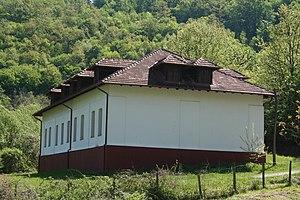
La vieille école à Paštrić se trouve à Paštrić, dans la municipalité de Mionica et dans le district de Kolubara en Serbie. Elle est inscrite sur la liste des monuments culturels protégés de la République de Serbie.